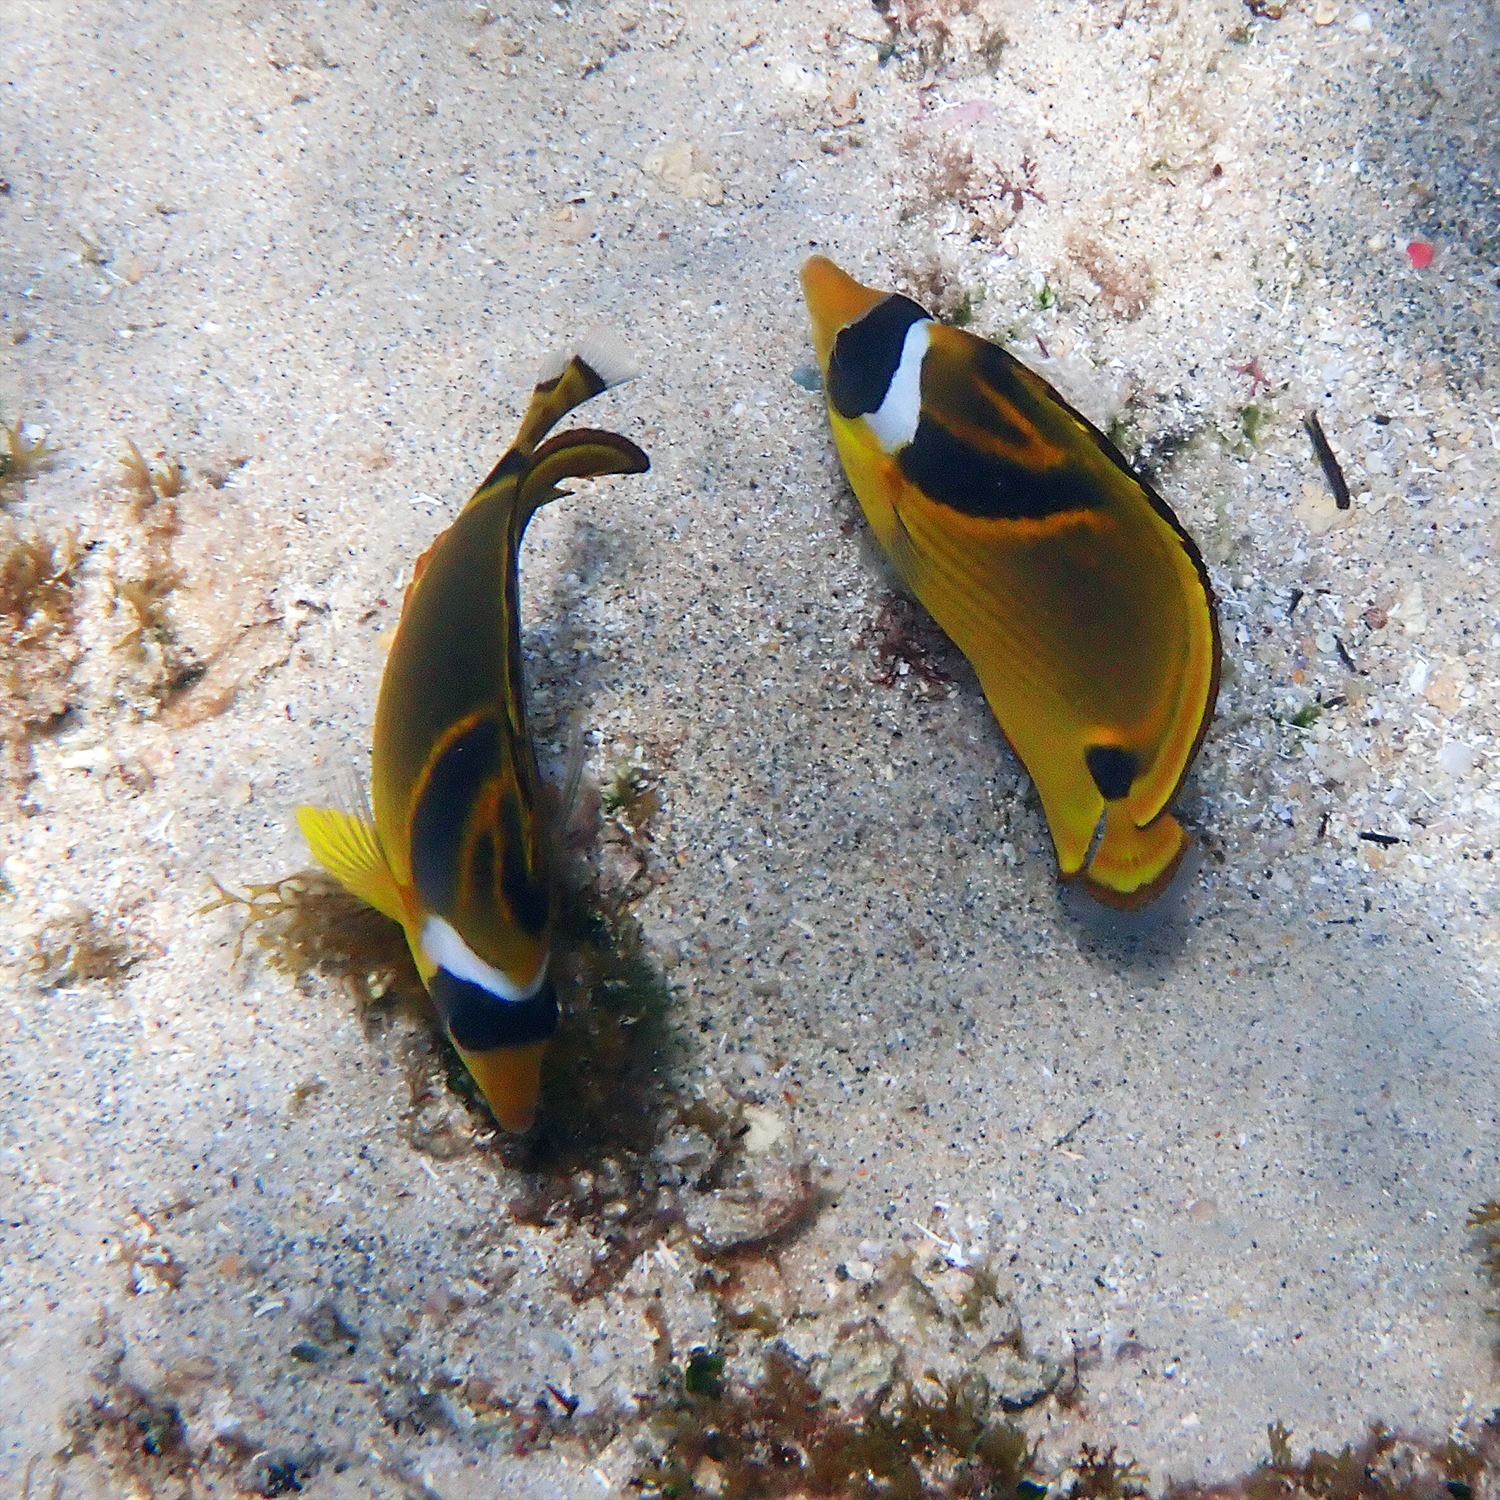
Chaetodon lunula (Raccoon Butterflyfish)